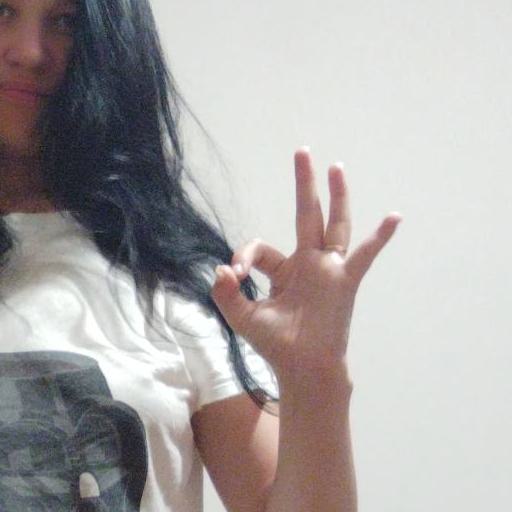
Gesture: ok